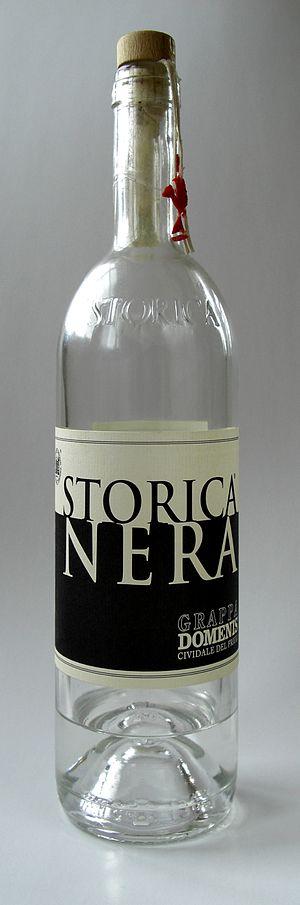
La grappa est une eau-de-vie de marc de raisin produite en Italie, en Suisse italophone et à Saint-Marin.